Maria Baldwin House

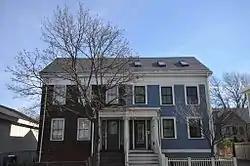
The Maria Baldwin House is the left side of the duplex

The Maria Baldwin House is a National Historic Landmark located at 196 Prospect Street, Cambridge, Massachusetts, United States. The house is the northern half of a 19th-century two-family house, notable for its associations with educator Maria Louise Baldwin (1856–1922). It was her home when she served as the first female African-American principal in a Massachusetts school at Cambridge's Agassiz Grammar School (from 1916 onwards). As the schoolmaster, she supervised 12 teachers, all white, who presided over a 98% white student body. The Agassiz School has since been renamed the Maria Baldwin School in her honor. The Baldwin House was declared a National Historic Landmark in 1976.